First Vision

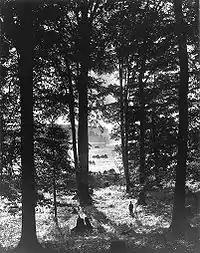
Photograph of the Sacred Grove by George Edward Anderson, circa 1907

Smith never gave a specific date of his reported vision, but said it occurred in the early 1820s, when he was in his early teens. In the 1832 account Smith says that from age twelve to fifteen he was pondering the situation of the world in his heart, placing the vision in 1821. Smith's scribe Frederick G. Williams inserted into the 1832 account that it had occurred "in the 16th year of [his] age" or 1821. In the 1838 account, Smith said the vision took place "early in the spring of eighteen hundred and twenty." In both his 1835 and 1842 account, Smith wrote that it occurred when "about fourteen years of age."